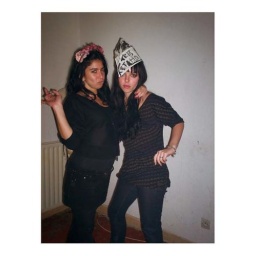
paper hats and flowers in her hair